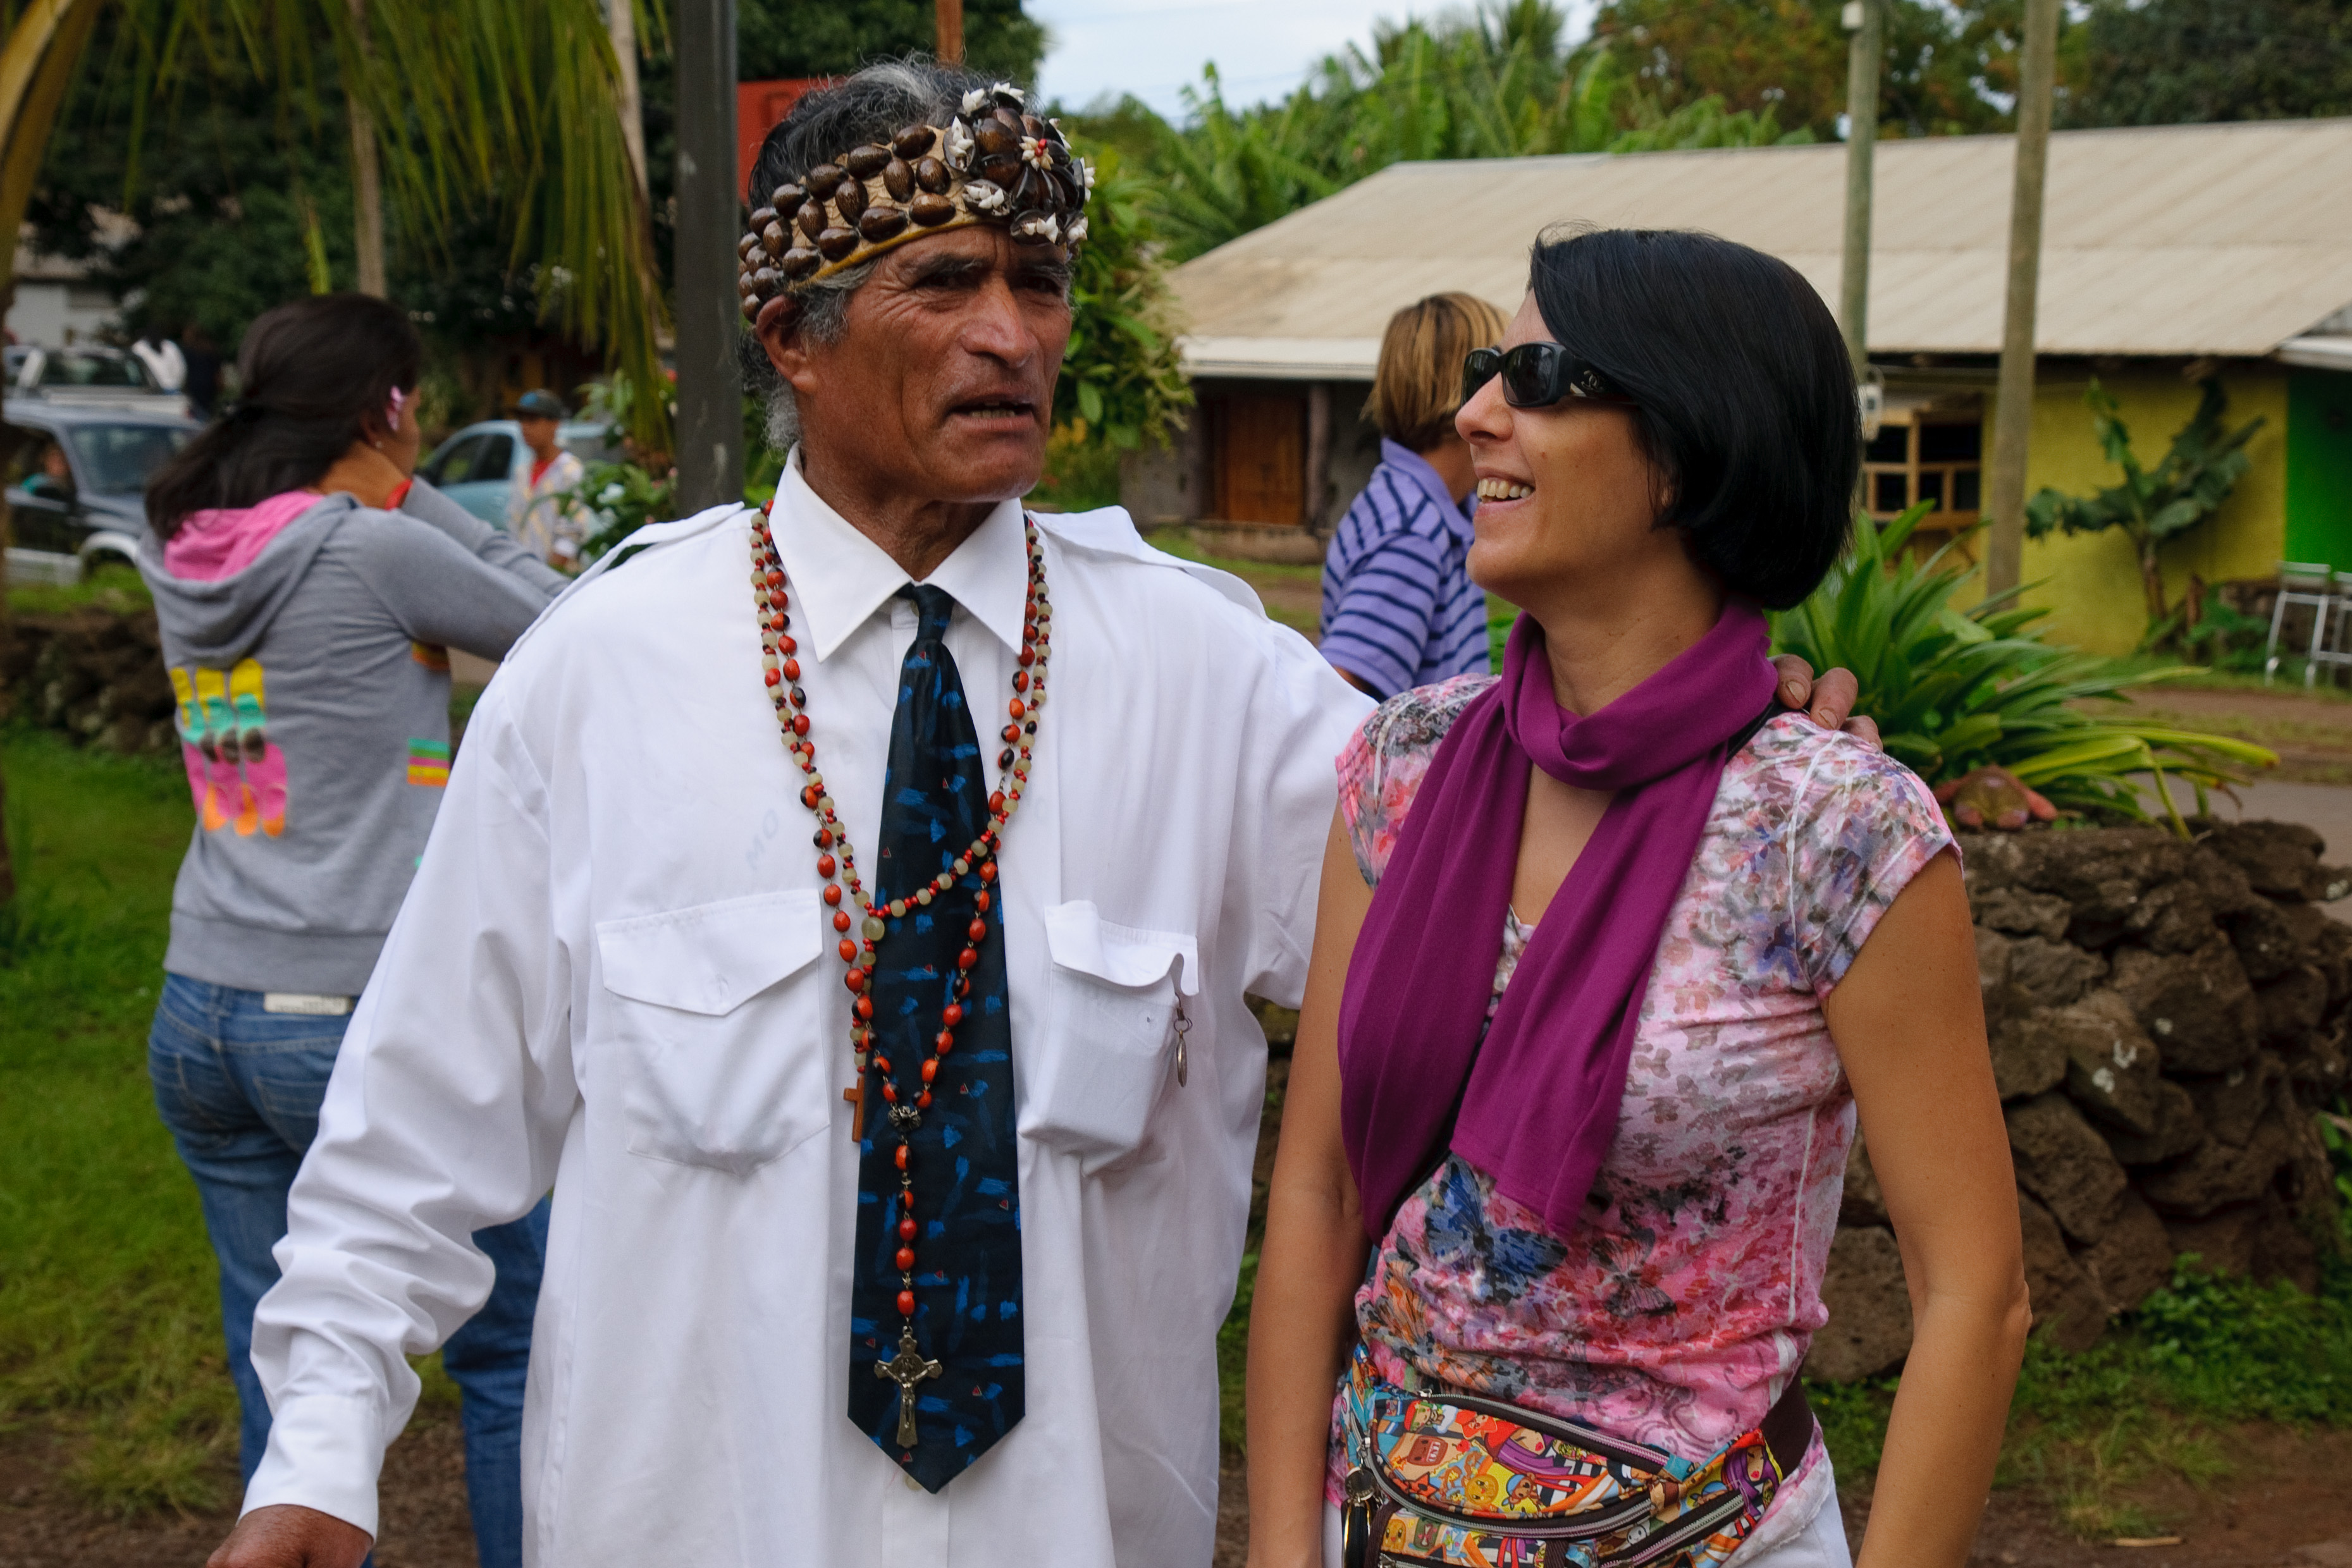
people, nikon, chile, festival, tradition, d300, easterisland, rapanui, isoladipasqua